Marraqueta
Also known as:
ar - Arabic: ماراكويتا
es - Spanish: Marraqueta
fa - Persian: ماراکوتا
fr - French: Marraqueta
id - Indonesian: Marraqueta
ja - Japanese: マラケタ
jv - Javanese: Marraqueta
ko - Korean: 마라케타
ru - Russian: Марракета
tr - Turkish: Marraqueta
uk - Ukrainian: Марракета
Category: bread (bread roll)
Cuisine: Bolivian, Chilean
Associated cuisines: Bolivian, Peruvian, Chilean
Area: Bolivia, Peru, Chile
Countries: Bolivia, Peru, Chile
Region: South America

The dish is a bread roll made with wheat flour, salt, water and yeast and has a crusty exterior.

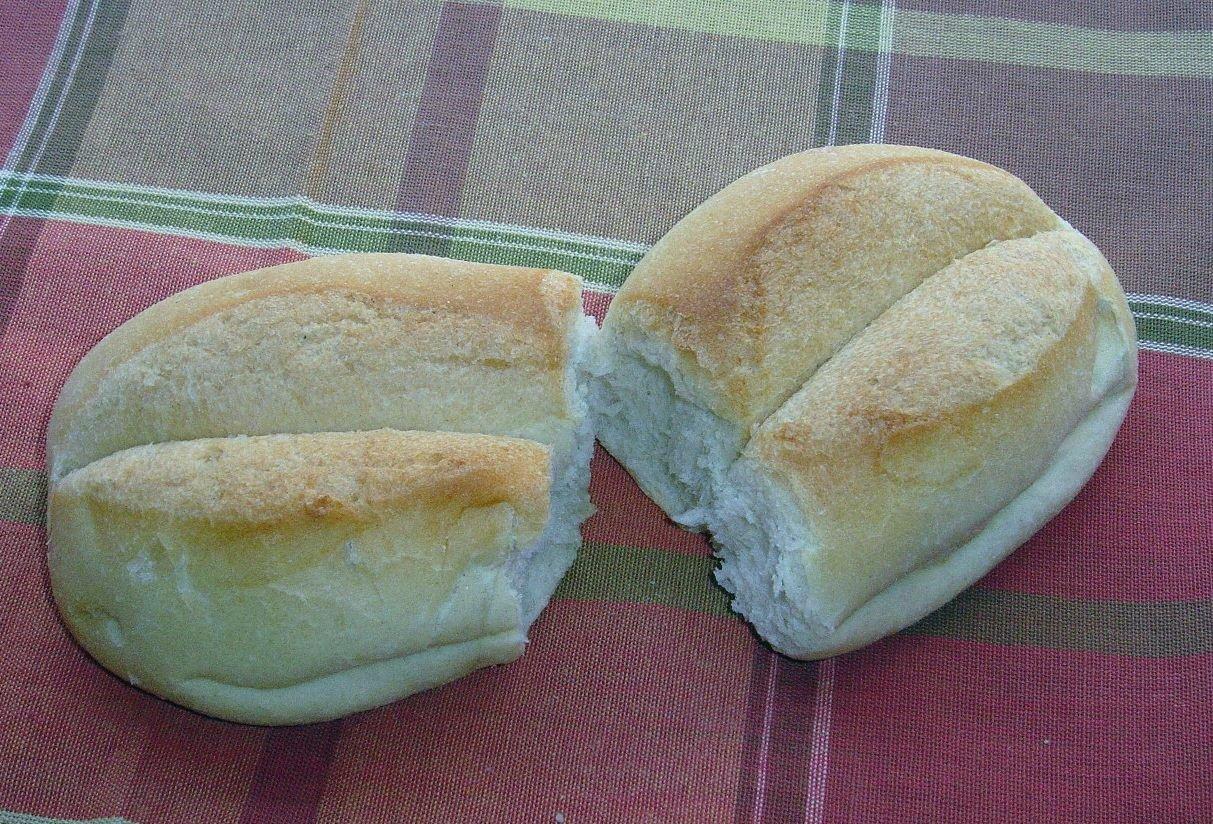
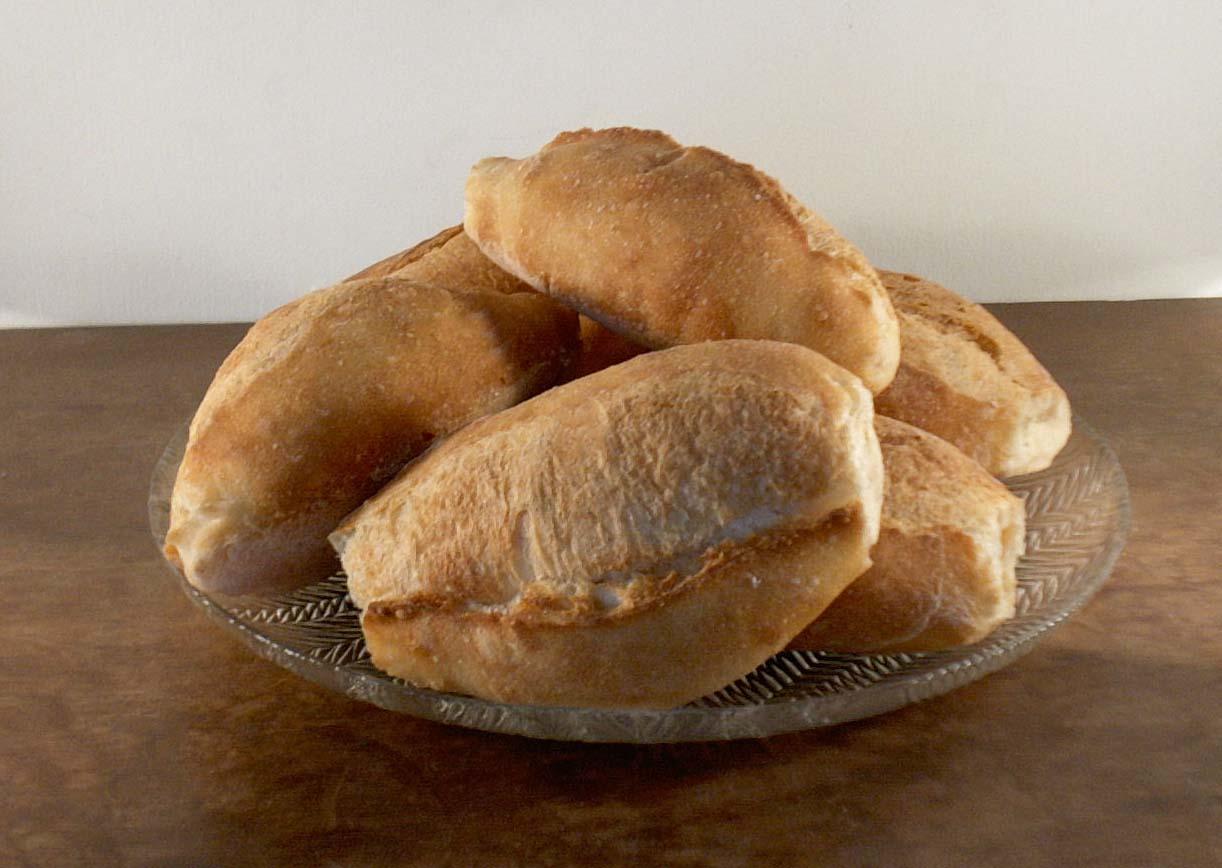
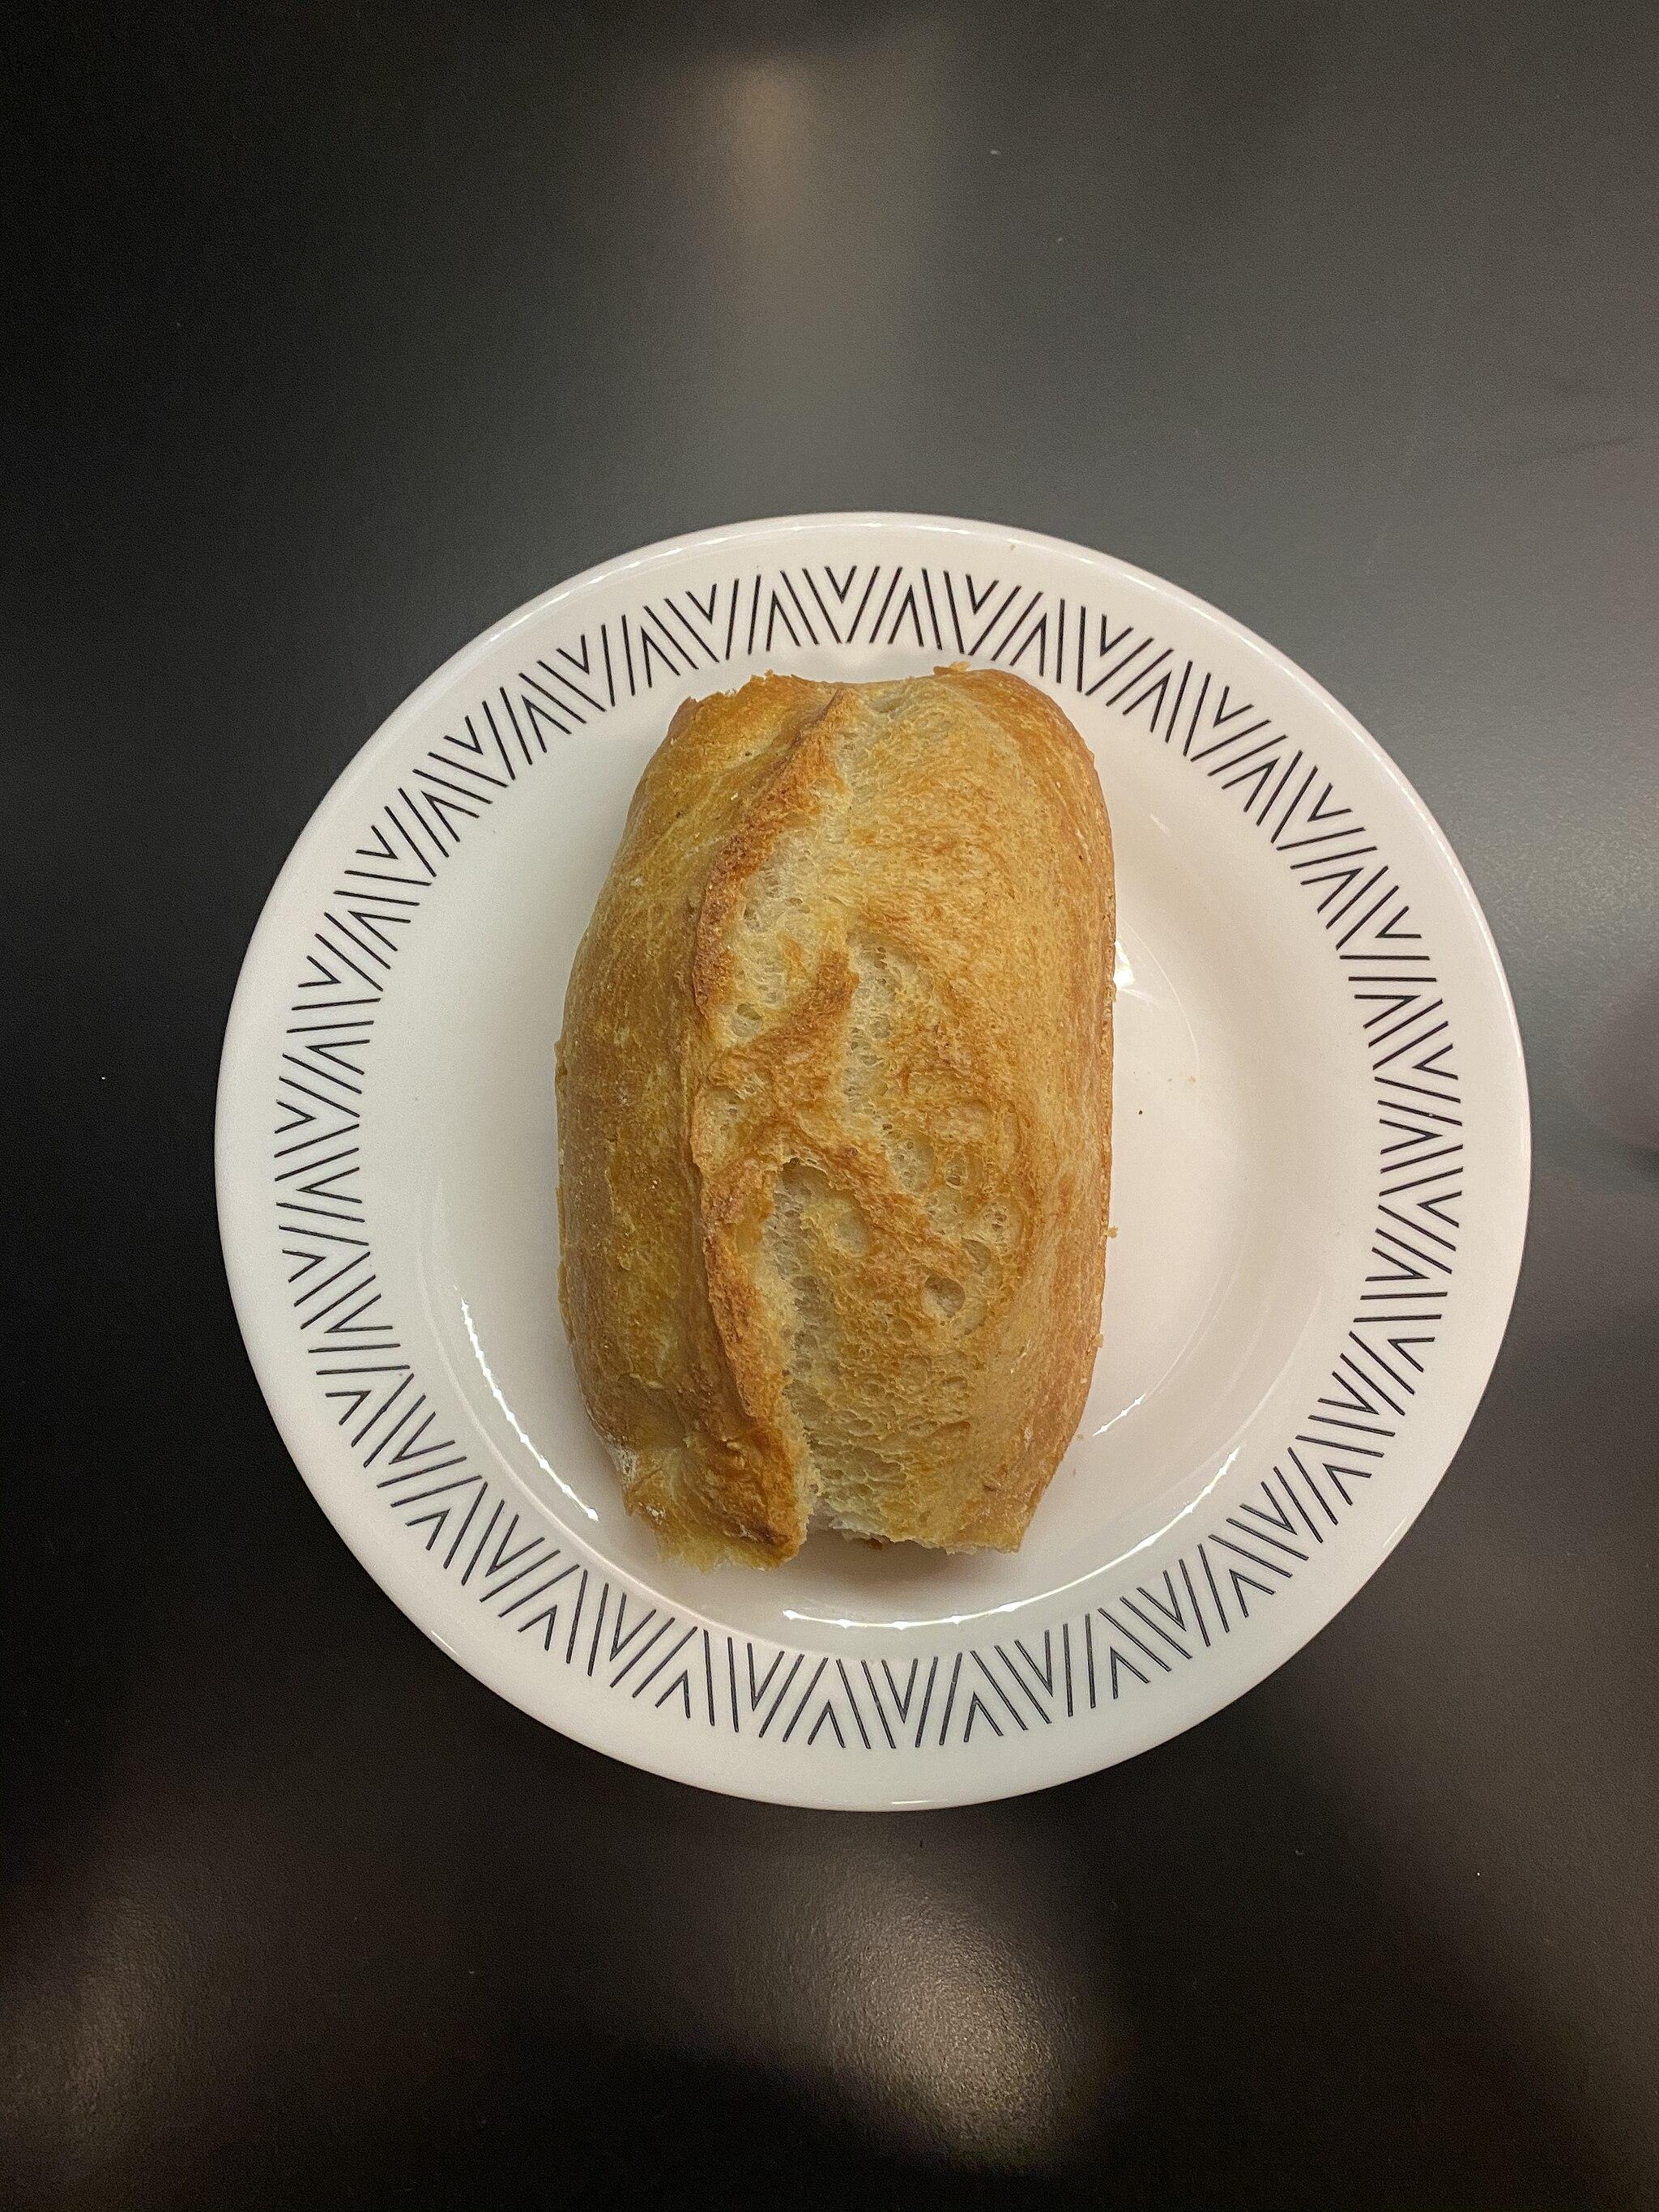
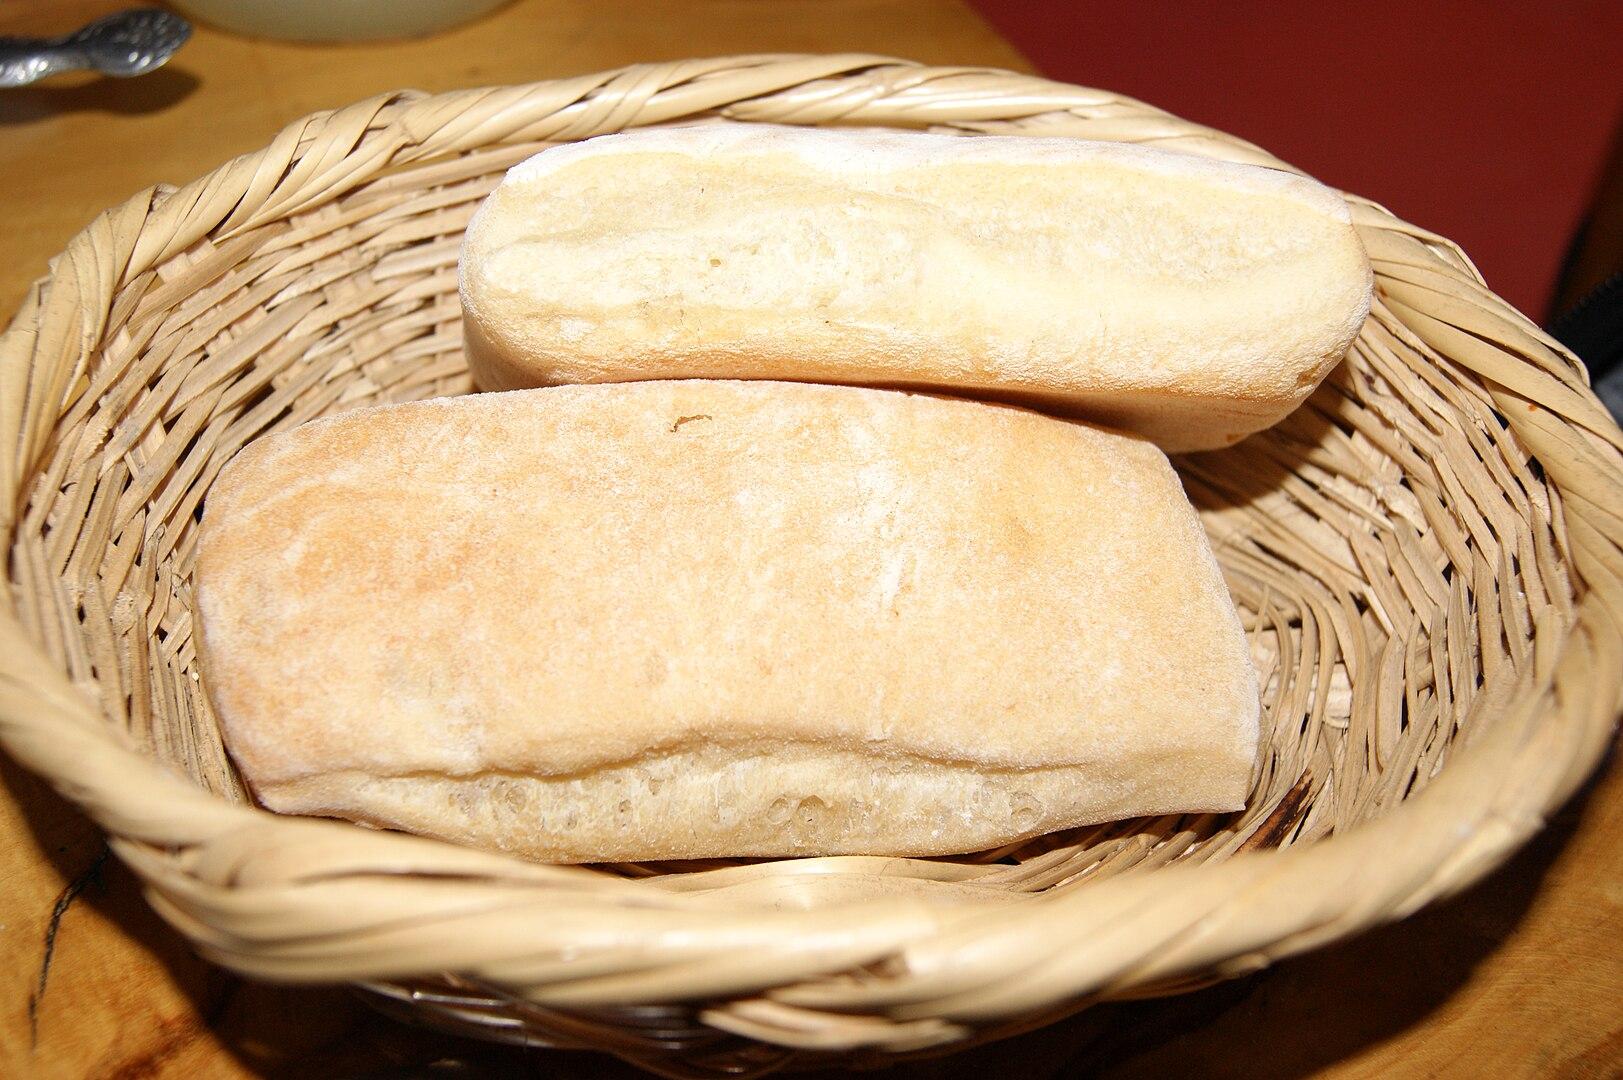